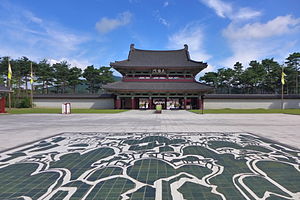
Baekje / Arv
Baekje kulturland.
Baekje eller Paekche var et kongerige, der lå i det sydvestlige Korea. Det var et af de tre kongeriger i Korea sammen med Goguryeo og Silla.